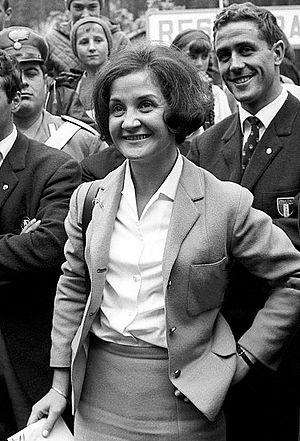
Giustina Demetz, née le 27 avril 1941 à Santa Cristina, est une skieuse alpine italienne.